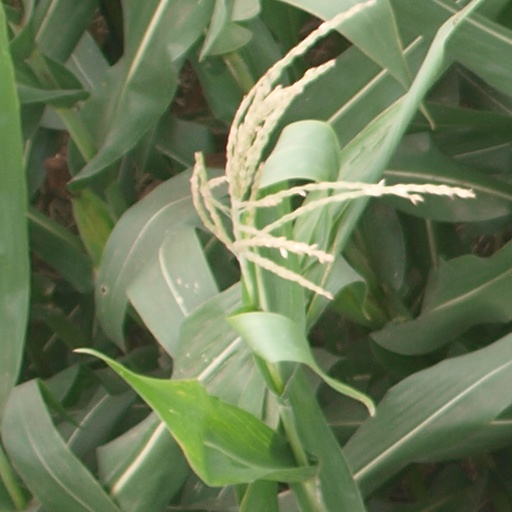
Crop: maize; corn